Pascal Terrasse

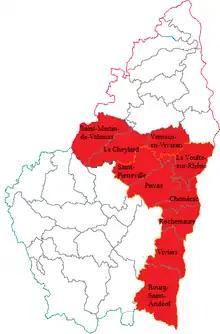
First legislative district of Ardèche

Pascal Terrasse (born October 26, 1964, in Bagnols-sur-Cèze, Gard) was a member of the National Assembly of France. He represented the first legislative district of Ardèche department from 1997 to 2017, as a member of the Socialiste, radical, citoyen et divers gauche.